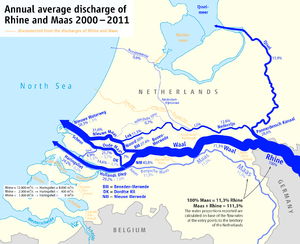
Les grote rivieren, traduit littéralement par les grandes rivières, est une zone particulière des Pays-Bas où de nombreux fleuves et rivières se joignent, notamment le Rhin et la Meuse.